San Marcos, Texas

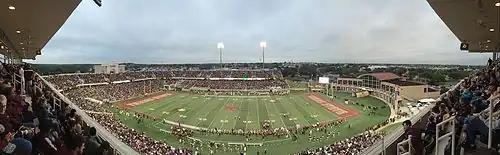
Texas State Bobcats vs Navy Midshipmen – September 13, 2014

Archeologists have found evidence at the San Marcos River associated with the Clovis culture, which suggests that the river has been the site of human habitation for more than 10,000 years. The San Marcos Springs are the third-largest collection of springs in Texas. Never in recorded history has the river run dry.